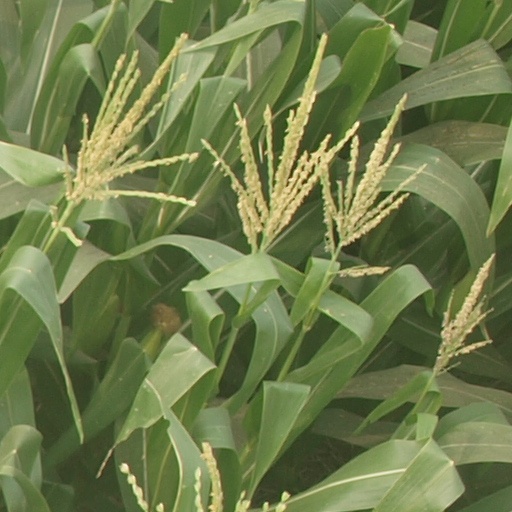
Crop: maize; corn